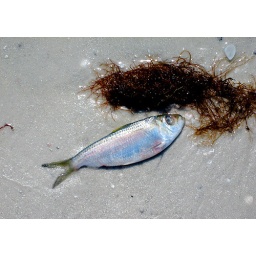
dead fish on the beach in siesta key, fla...and red tide